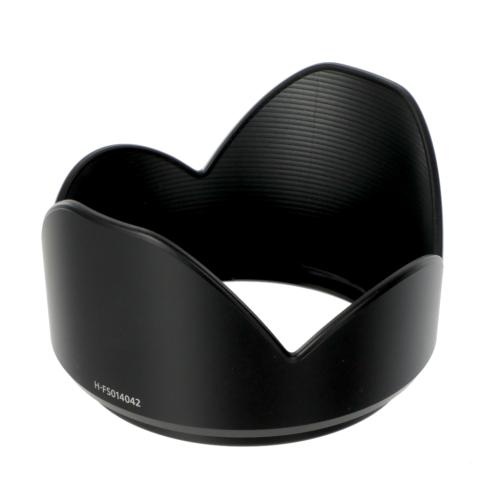
VYC1009
Panasonic VYC1009 LENS HOOD MSC 8245384
Brand: Panasonic
Category: Cameras & Optics > Camera & Optic Accessories > Camera Lens Accessories > Lens Hoods